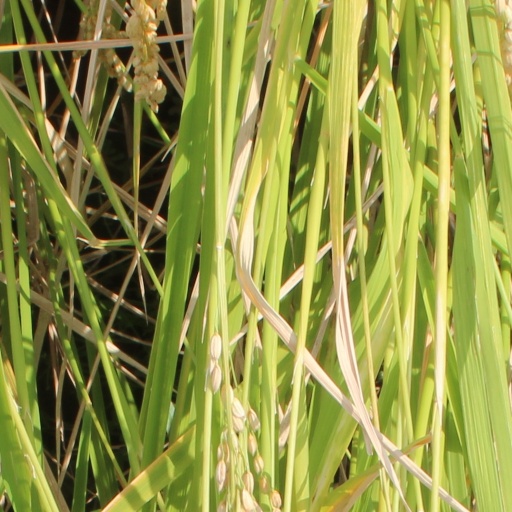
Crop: rice